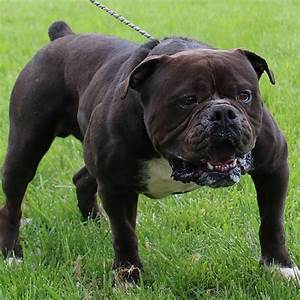
Label: dog